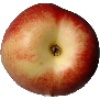
Label: nectarine